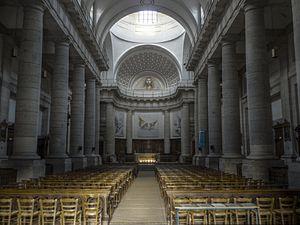
Église Notre Dame Saint-Vincent à Lyon, France
L'église Notre-Dame-Saint-Vincent de Paul, ou église Saint-Vincent et parfois église Saint-Louis, est une église catholique, située dans le 1ᵉʳ arrondissement de Lyon, quai Saint-Vincent en rive gauche de la Saône. C'est l'ancienne église conventuelle des grands Augustins implantés dans le quartier depuis 1319.